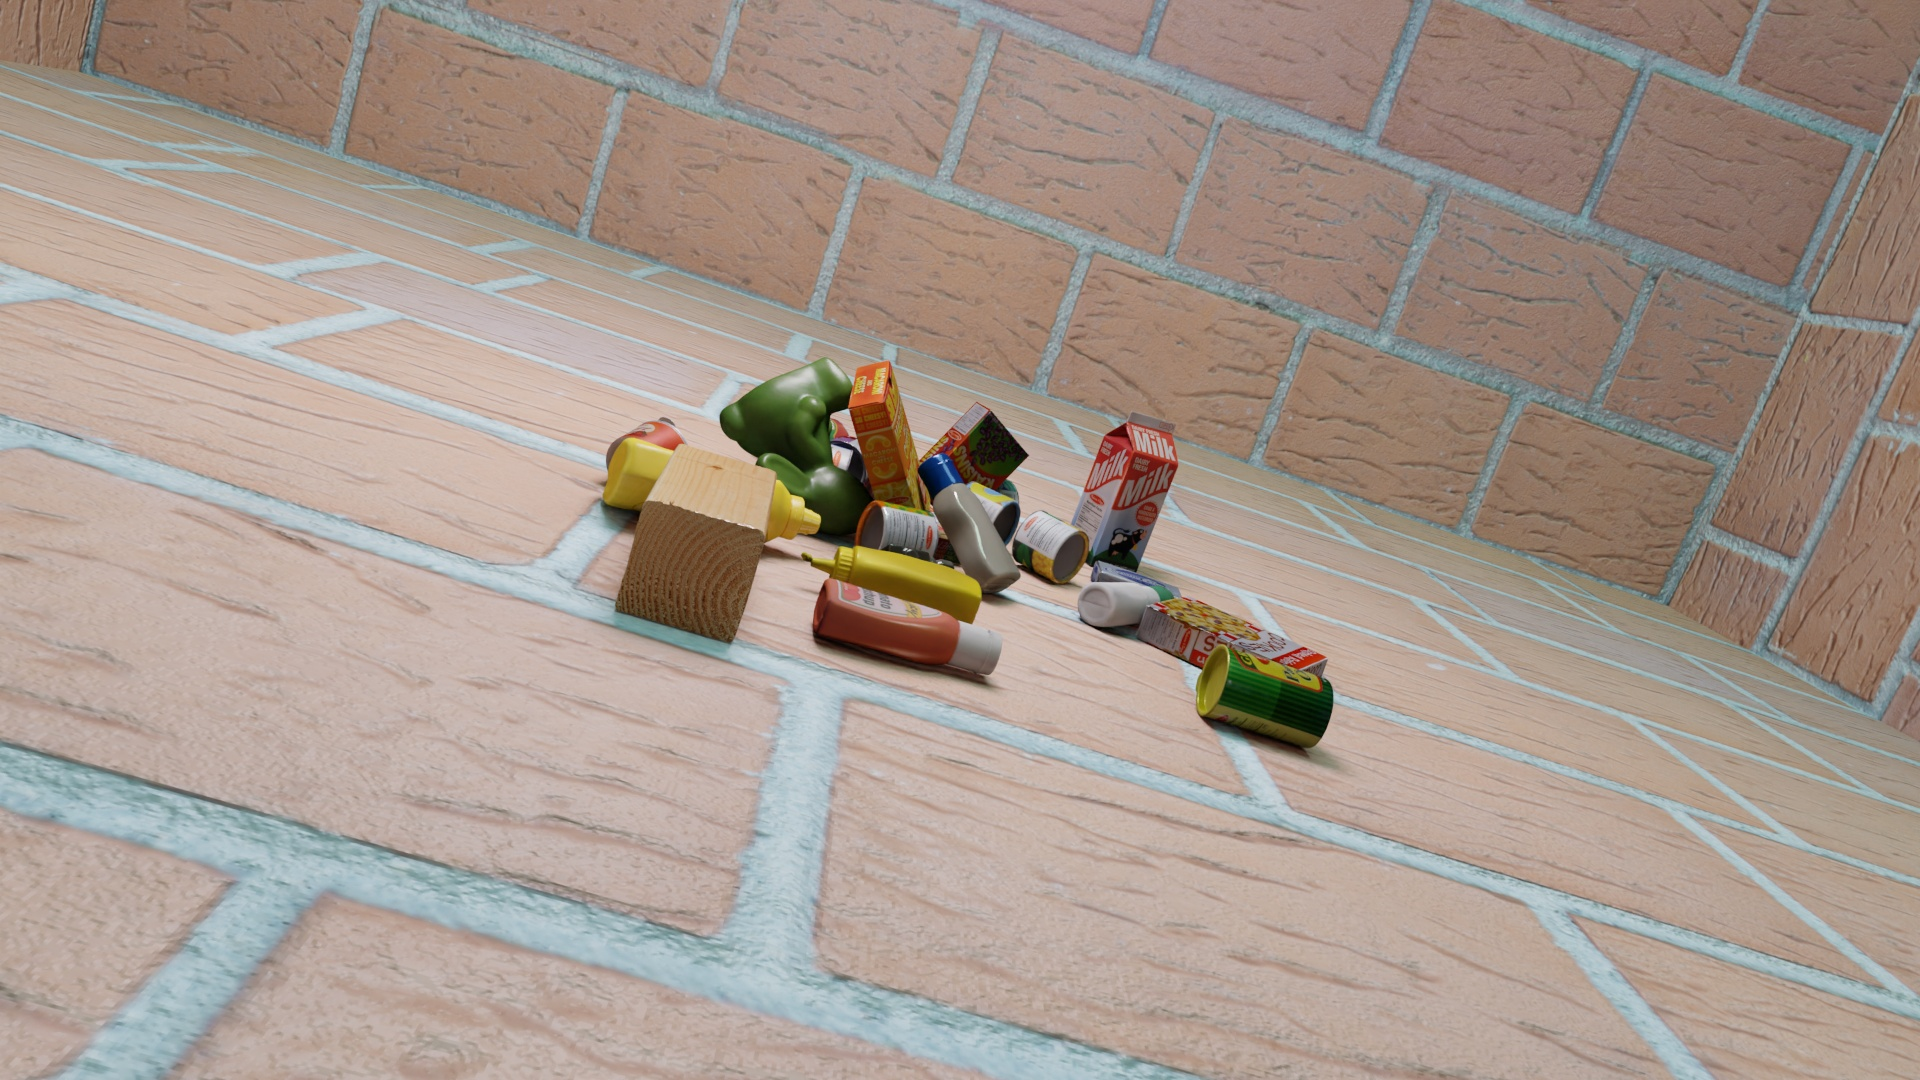
Question:
What are the eight normalized (x, y) image coordinates between 0 and 1 for the cuboid corners of the bottle of spicy yellow mustard? Your answer should be a list of normalized (x, y) image coordinates between 0 and 1 with bottom face first then top face, all counter-clockwise.
Answer: [(0.508333, 0.526852), (0.499479, 0.572222), (0.504687, 0.594444), (0.514062, 0.547222), (0.419792, 0.482407), (0.411458, 0.52963), (0.411979, 0.55), (0.420833, 0.500926)]